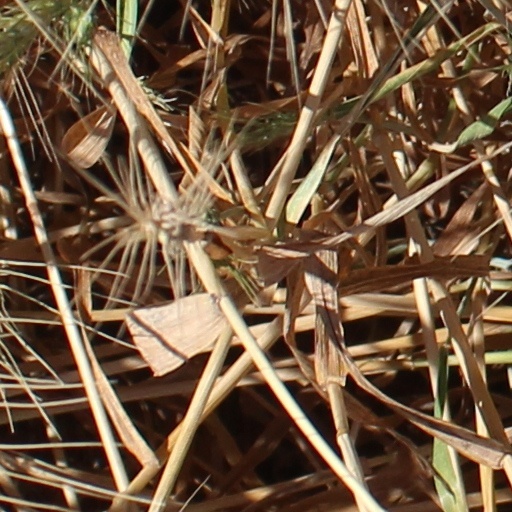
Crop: wheat